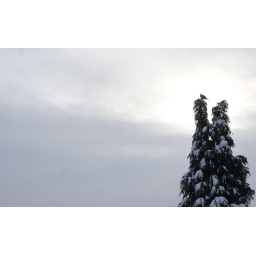
Nice snowy sky and a bird in the tree